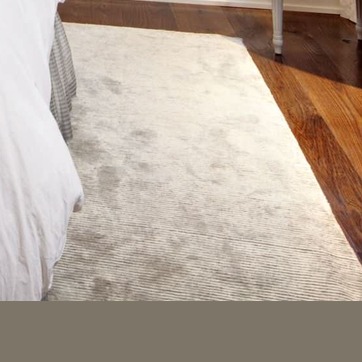
Material: carpet